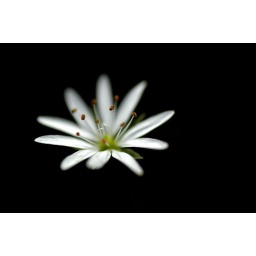
tiny white flower in the fall :)